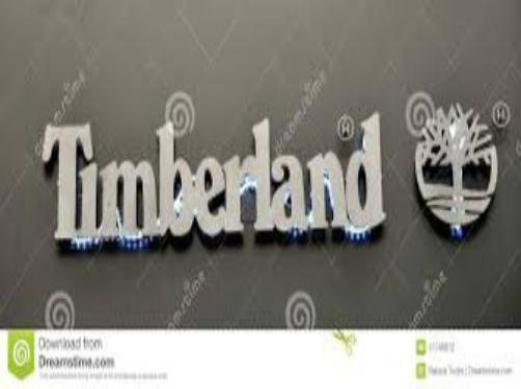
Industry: Clothes